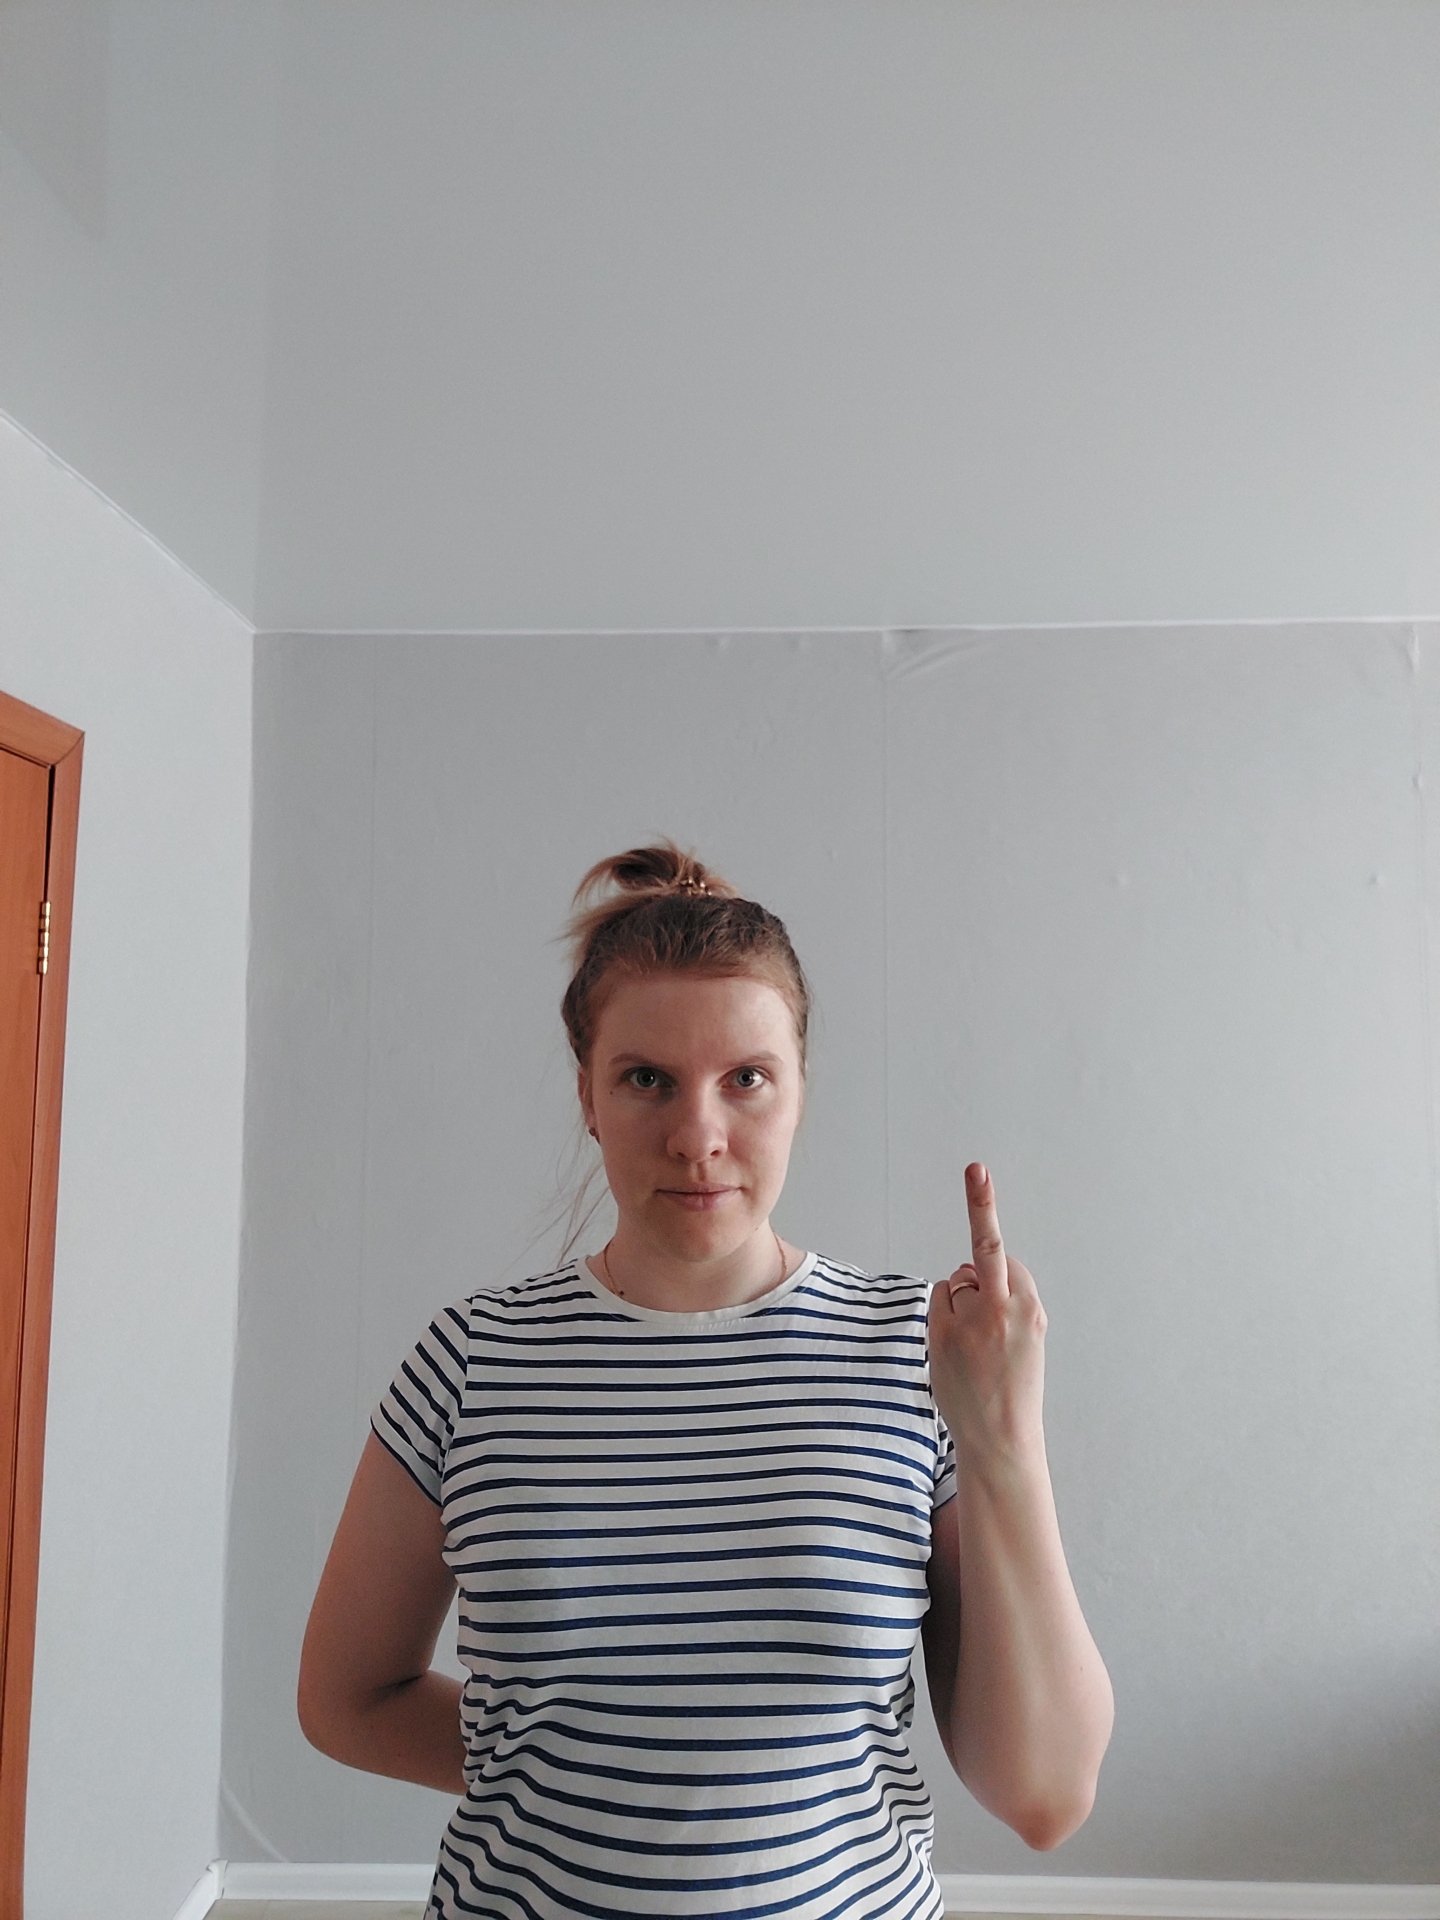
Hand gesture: middle_finger